Priroda

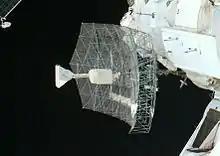
Closeup of the Travers antenna taken by the crew of STS-79

Priroda was launched on April 23, 1996, on a Proton rocket. After reaching orbit, an electrical connector failure caused the amount of power available on Priroda to be cut in half. Due to the electrical problem, Priroda would only have one attempt at docking before power would be lost. This caused some concern for ground controllers because most other modules failed to dock on their first attempt. However, Priroda docked with no problems on April 26. After being moved to its permanent location at the +Z docking port on the base block, Priroda was connected to the rest of the station's electrical system, which allowed it to run off power from solar arrays on other modules. The crew on board then removed the batteries from Priroda and stored them in Progress M-31 for a destructive re-entry.